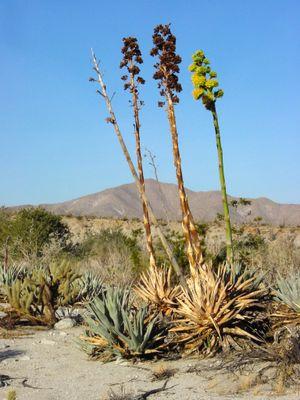
Agave deserti est une plante géophyte de la famille des Agavaceae des régions désertiques de la Californie du Sud, de l'Arizona, de la Basse-Californie.